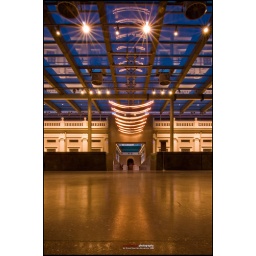
Swing Chandelier above the connection bridge between the new extension and the old building of Singapore National Museum